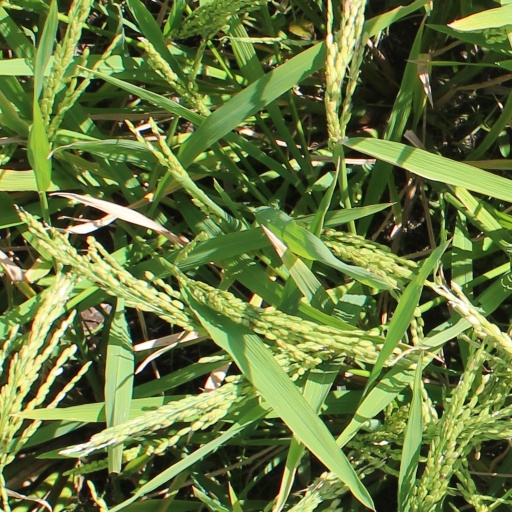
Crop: rice